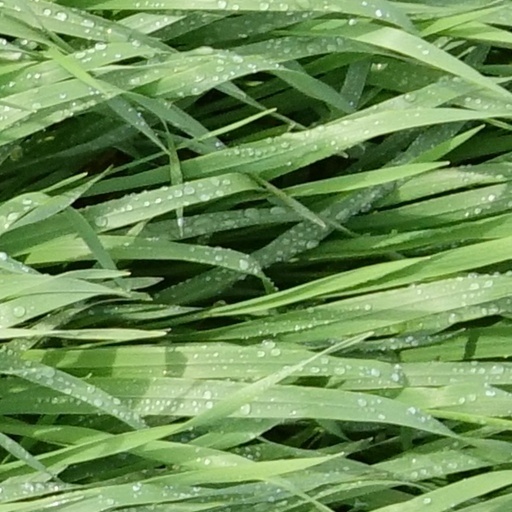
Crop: wheat